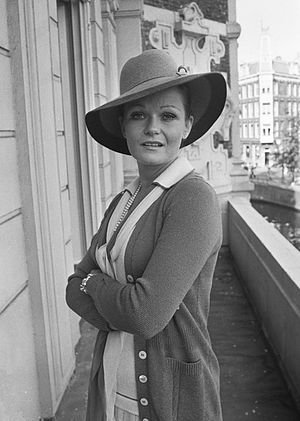
Valerie Perrine
Valerie Perrine i Amsterdam, 1975
Valerie Ritchie Perrine er en amerikansk skuespiller og model.